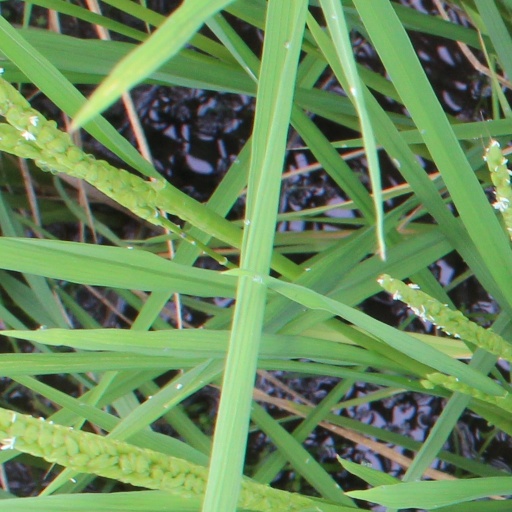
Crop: rice